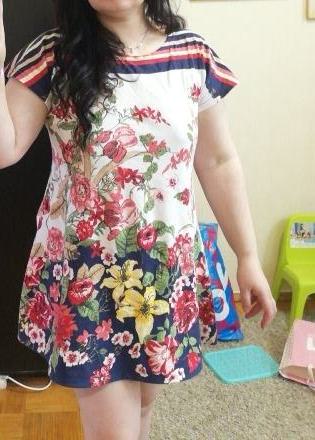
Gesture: no_gesture